Madrean Sky Islands

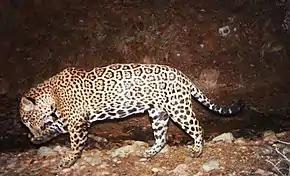
El Jefe in Arizona, 2013.

Though formerly extirpated from the United States, the North American jaguar has returned to the area from northern Mexico in small numbers. One such jaguar is named El Jefe.